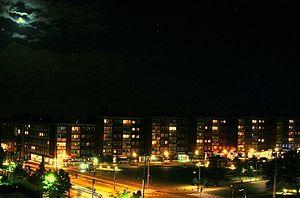
Søborg est une commune du Danemark, située dans la région de la capitale Copenhague.